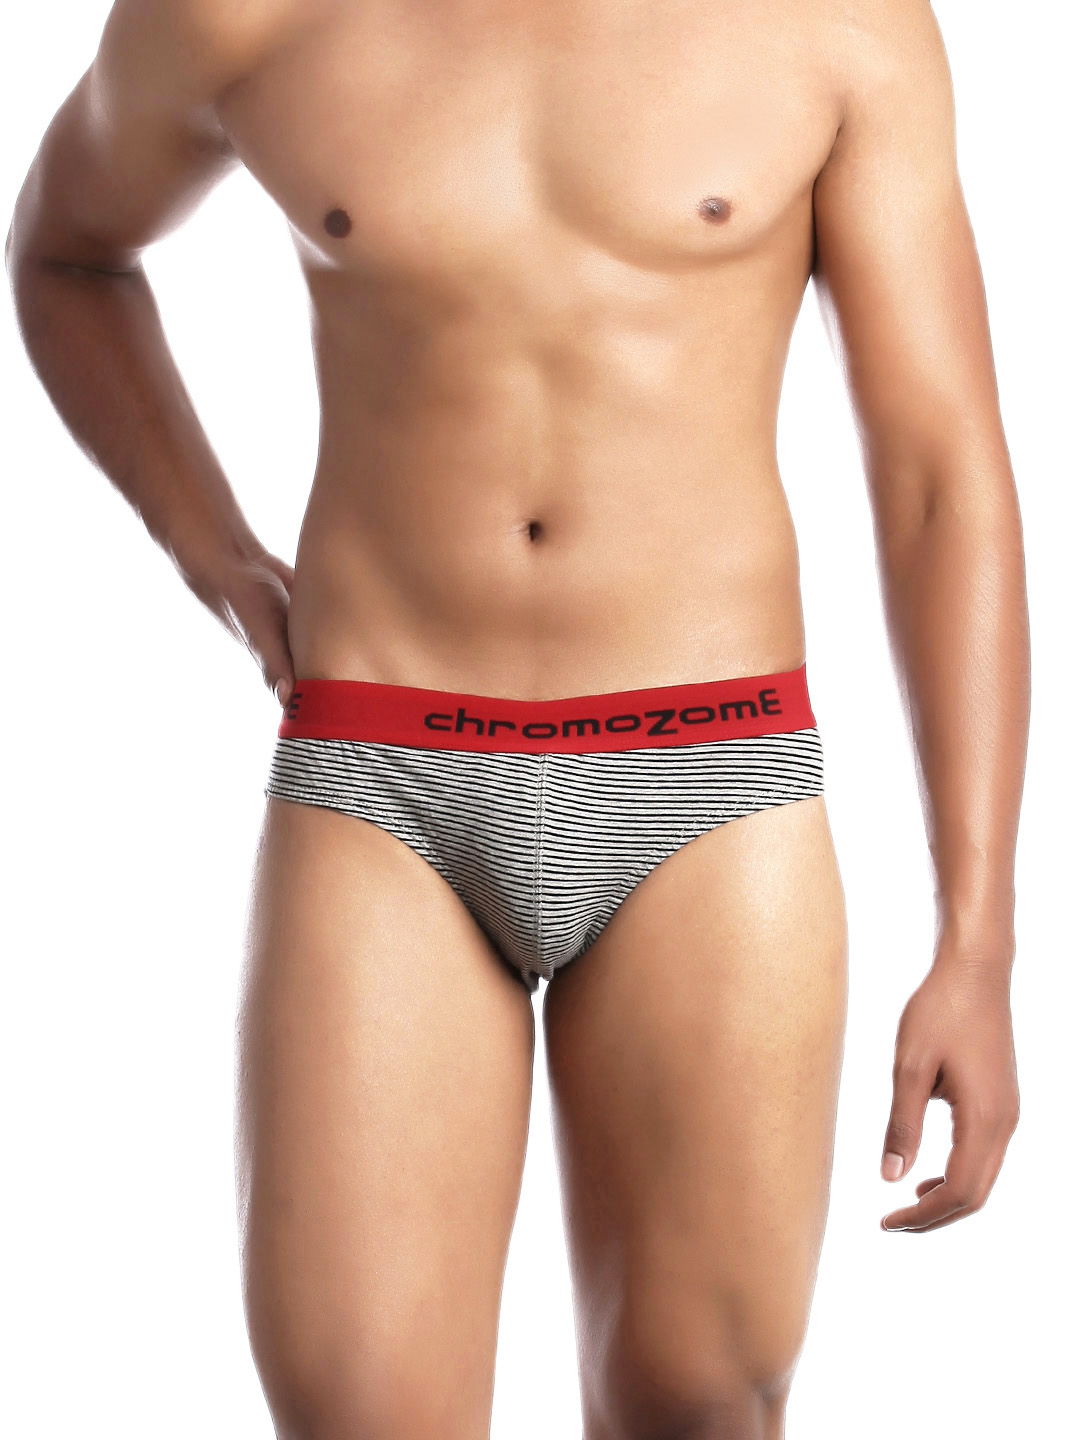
Chromozome Men Grey Striped Brief
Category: Apparel / Innerwear / Briefs
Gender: Men
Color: Grey Melange
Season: Winter 2016
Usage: Casual